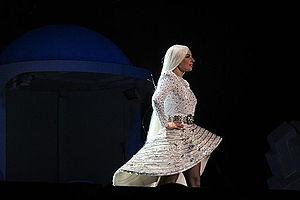
Gypsy est une chanson de l'artiste américaine Lady Gaga, extraite de son quatrième album studio Artpop. Le titre a premièrement été écrit par Gaga et RedOne, puis par DJ White Shadow et RedOne lors de la tournée du Born This Way Ball.